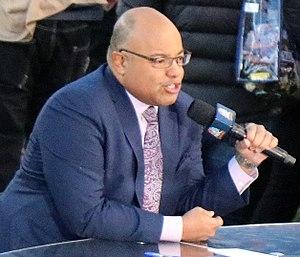
NBC Sports est la filiale de la compagnie de télévision NBC spécialisée dans la retransmission d'émissions sportives aux États-Unis.